West End Jungle

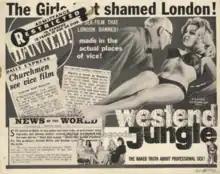
Theatrical release poster

West End Jungle is a 1961 British drama documentary film directed by Arnold Louis Miller and starring Andria Lawrence and Vicki Woolf. It focuses on the issue of prostitution.